Metrovalencia

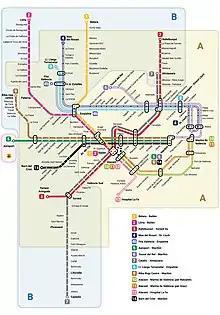
Metrovalencia map with proposed expansions

Between 2002 and the first quarter of 2012, 83 accidents had occurred on the network, costing the lives of 56 people.